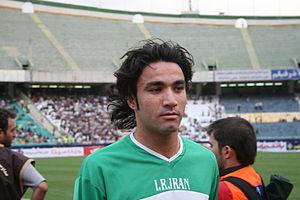
L'équipe d'Iran de football est la sélection de joueurs iraniens représentant le pays lors des compétitions internationales de football masculin, sous l'égide de la Fédération d'Iran de football.